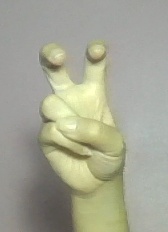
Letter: toot